Stadttheater Bremerhaven

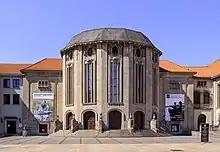
The theatre in 2002

The Stadttheater Bremerhaven (Bremerhaven municipal theatre) is a theatre in Bremerhaven, Germany. Founded in 1867, it serves three genres: opera and other musical theatre, spoken plays, and dance. A theatre built on the present site in 1911 was largely destroyed in World War II; a new house was built in 1952 which incorporated the surviving Jugendstil facade. The smaller "Bürgerhaus Lehe", which served as a home before the rebuilding, is currently used as a venue for chamber pieces.